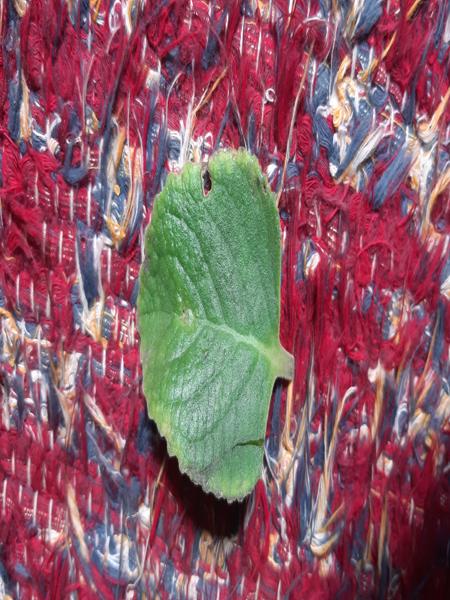
Plant: Doddpathre